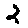
Label: 2